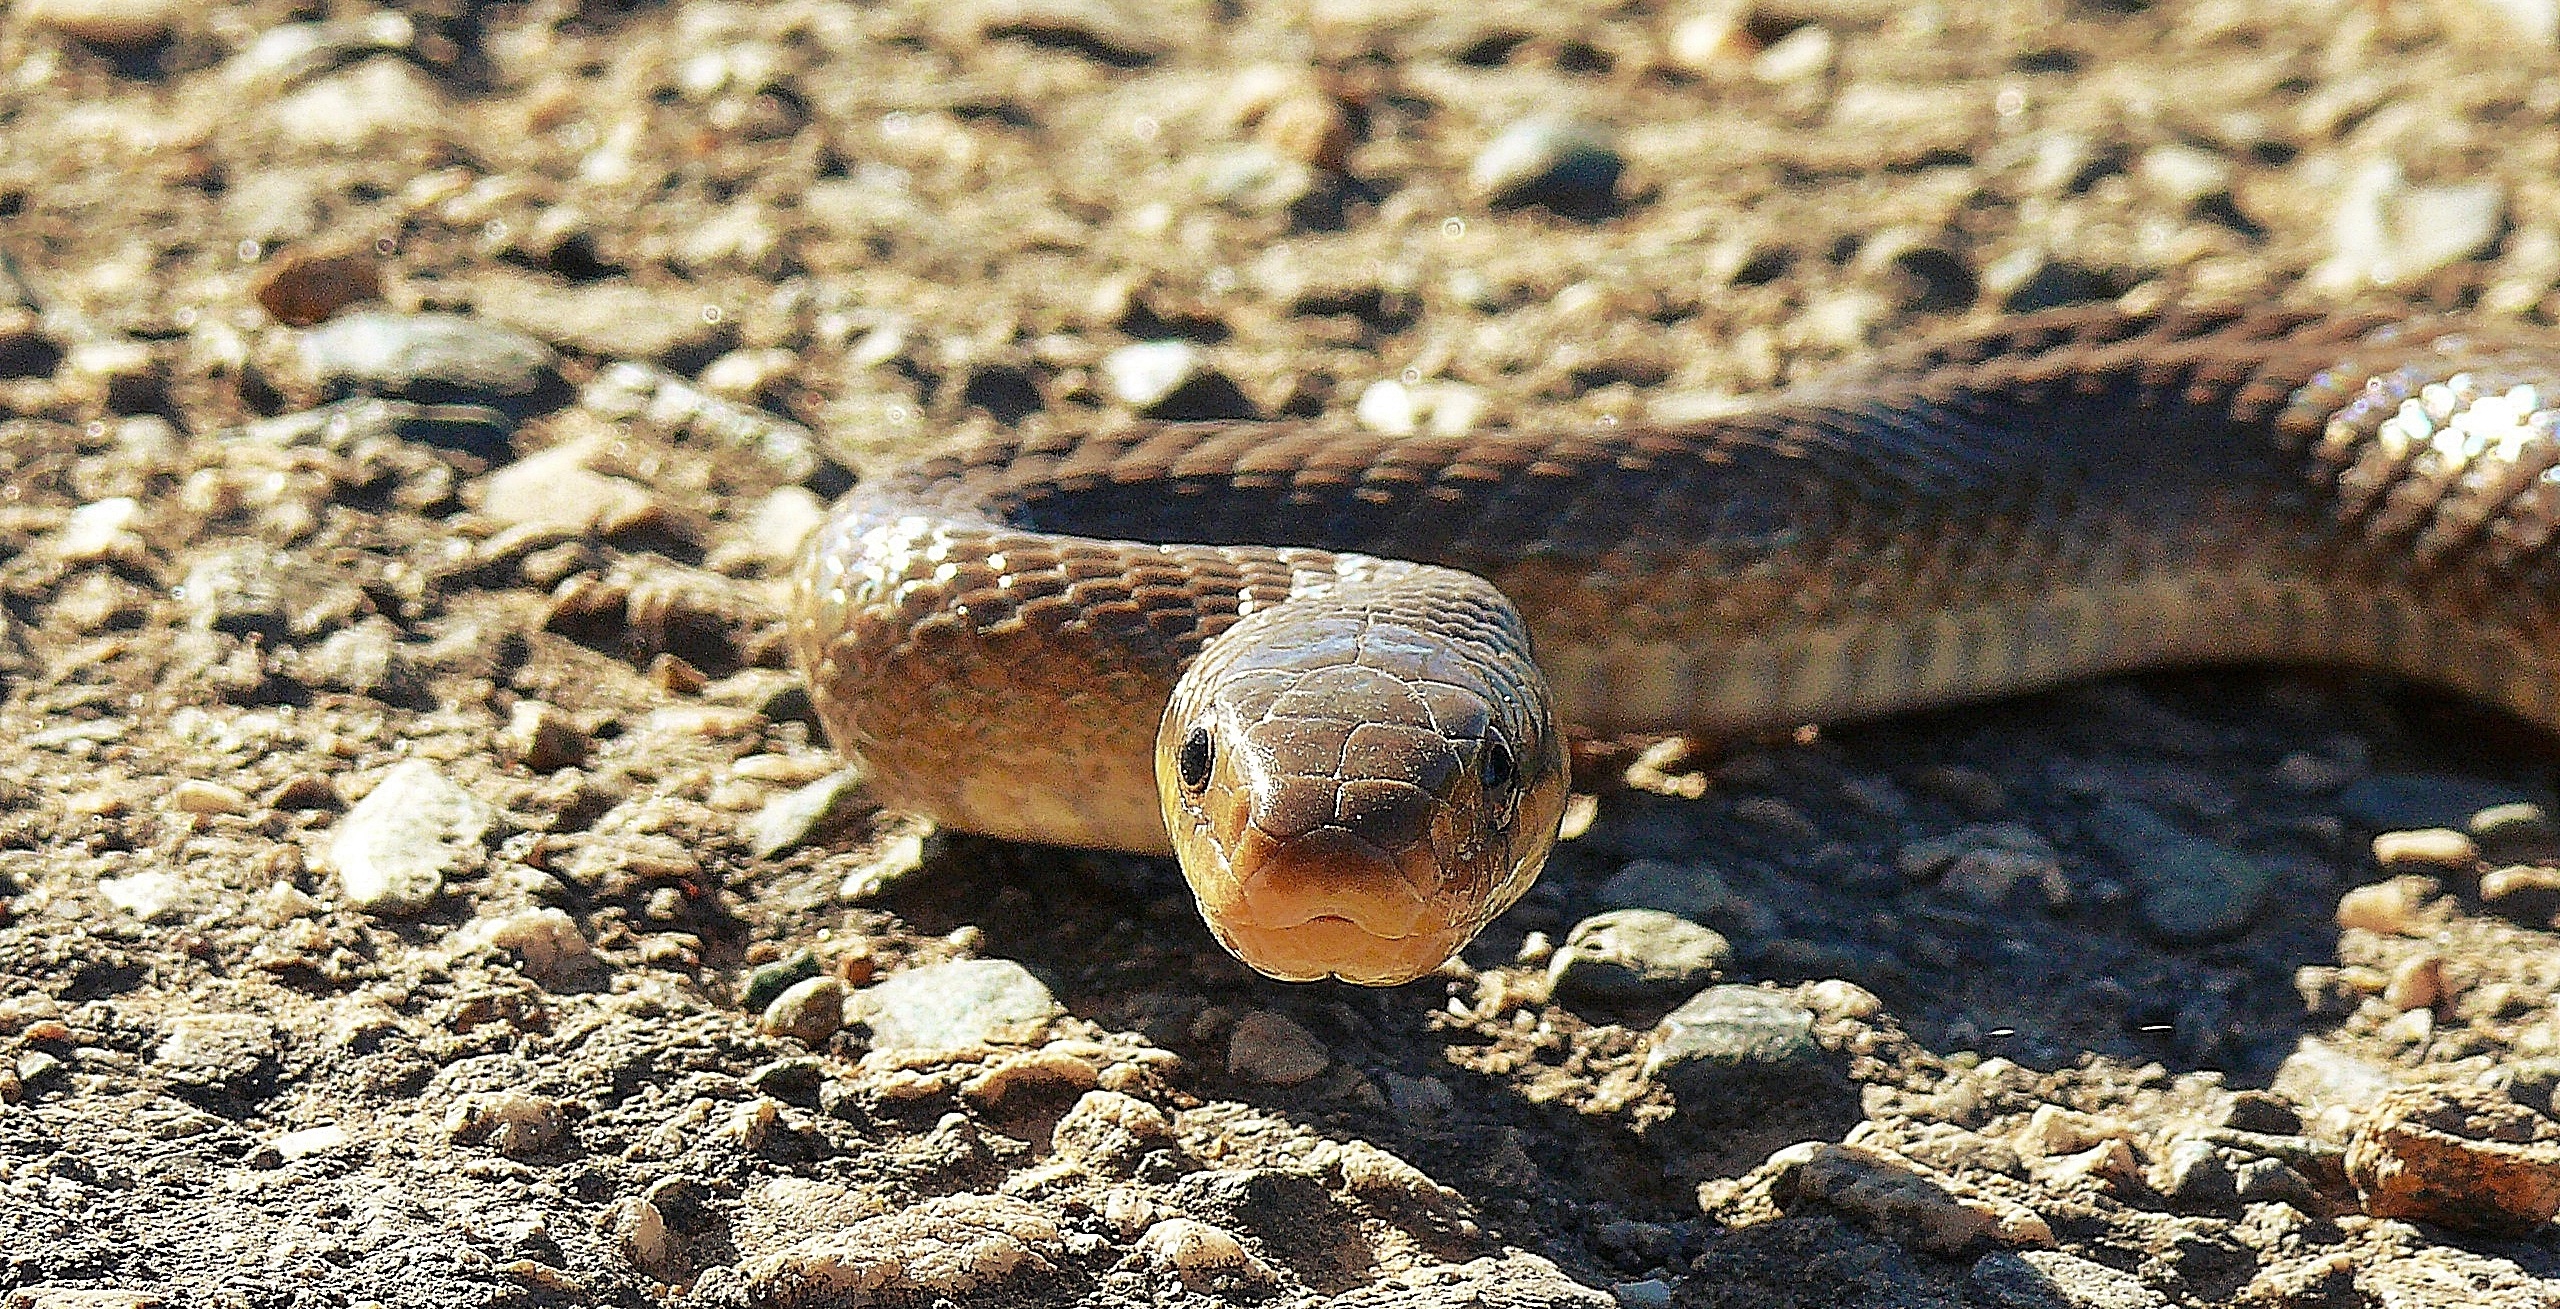
wildlife, reptile, fauna, snake, rattlesnake, vertebrate, plan, first, s, serpent, viper, garter snake, colubridae, sidewinder, eastern diamondback rattlesnake, scaled reptile, lacertidae, hognose snake, anguidae